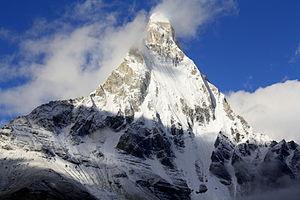
L'Uttarakhand, est un État indien situé dans le massif de l'Himalaya. Il est bordé par le Tibet au nord-est, le Népal au sud-est, et est voisin des États indiens de l'Himachal Pradesh et de l'Uttar Pradesh.